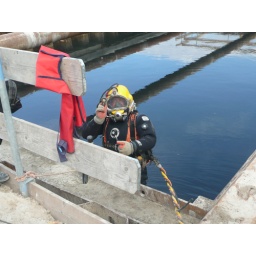
Extension of the office building of PGGM insurance company in Zeist, Holland. 2008 - 2010.